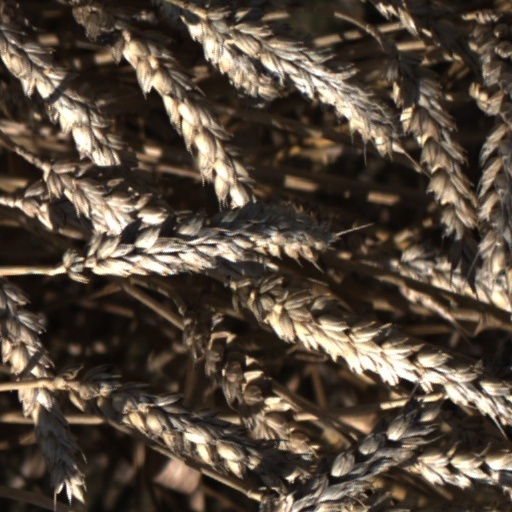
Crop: wheat